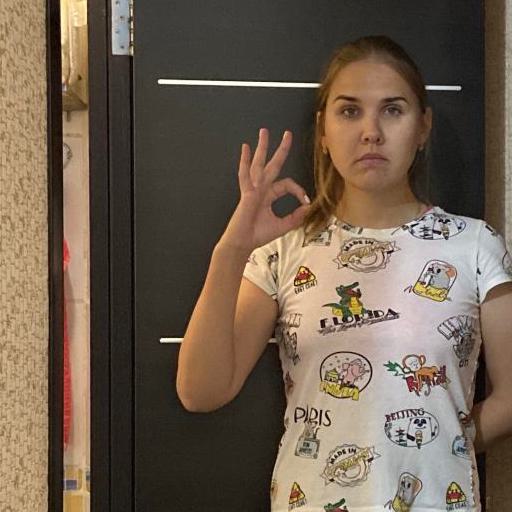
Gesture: ok